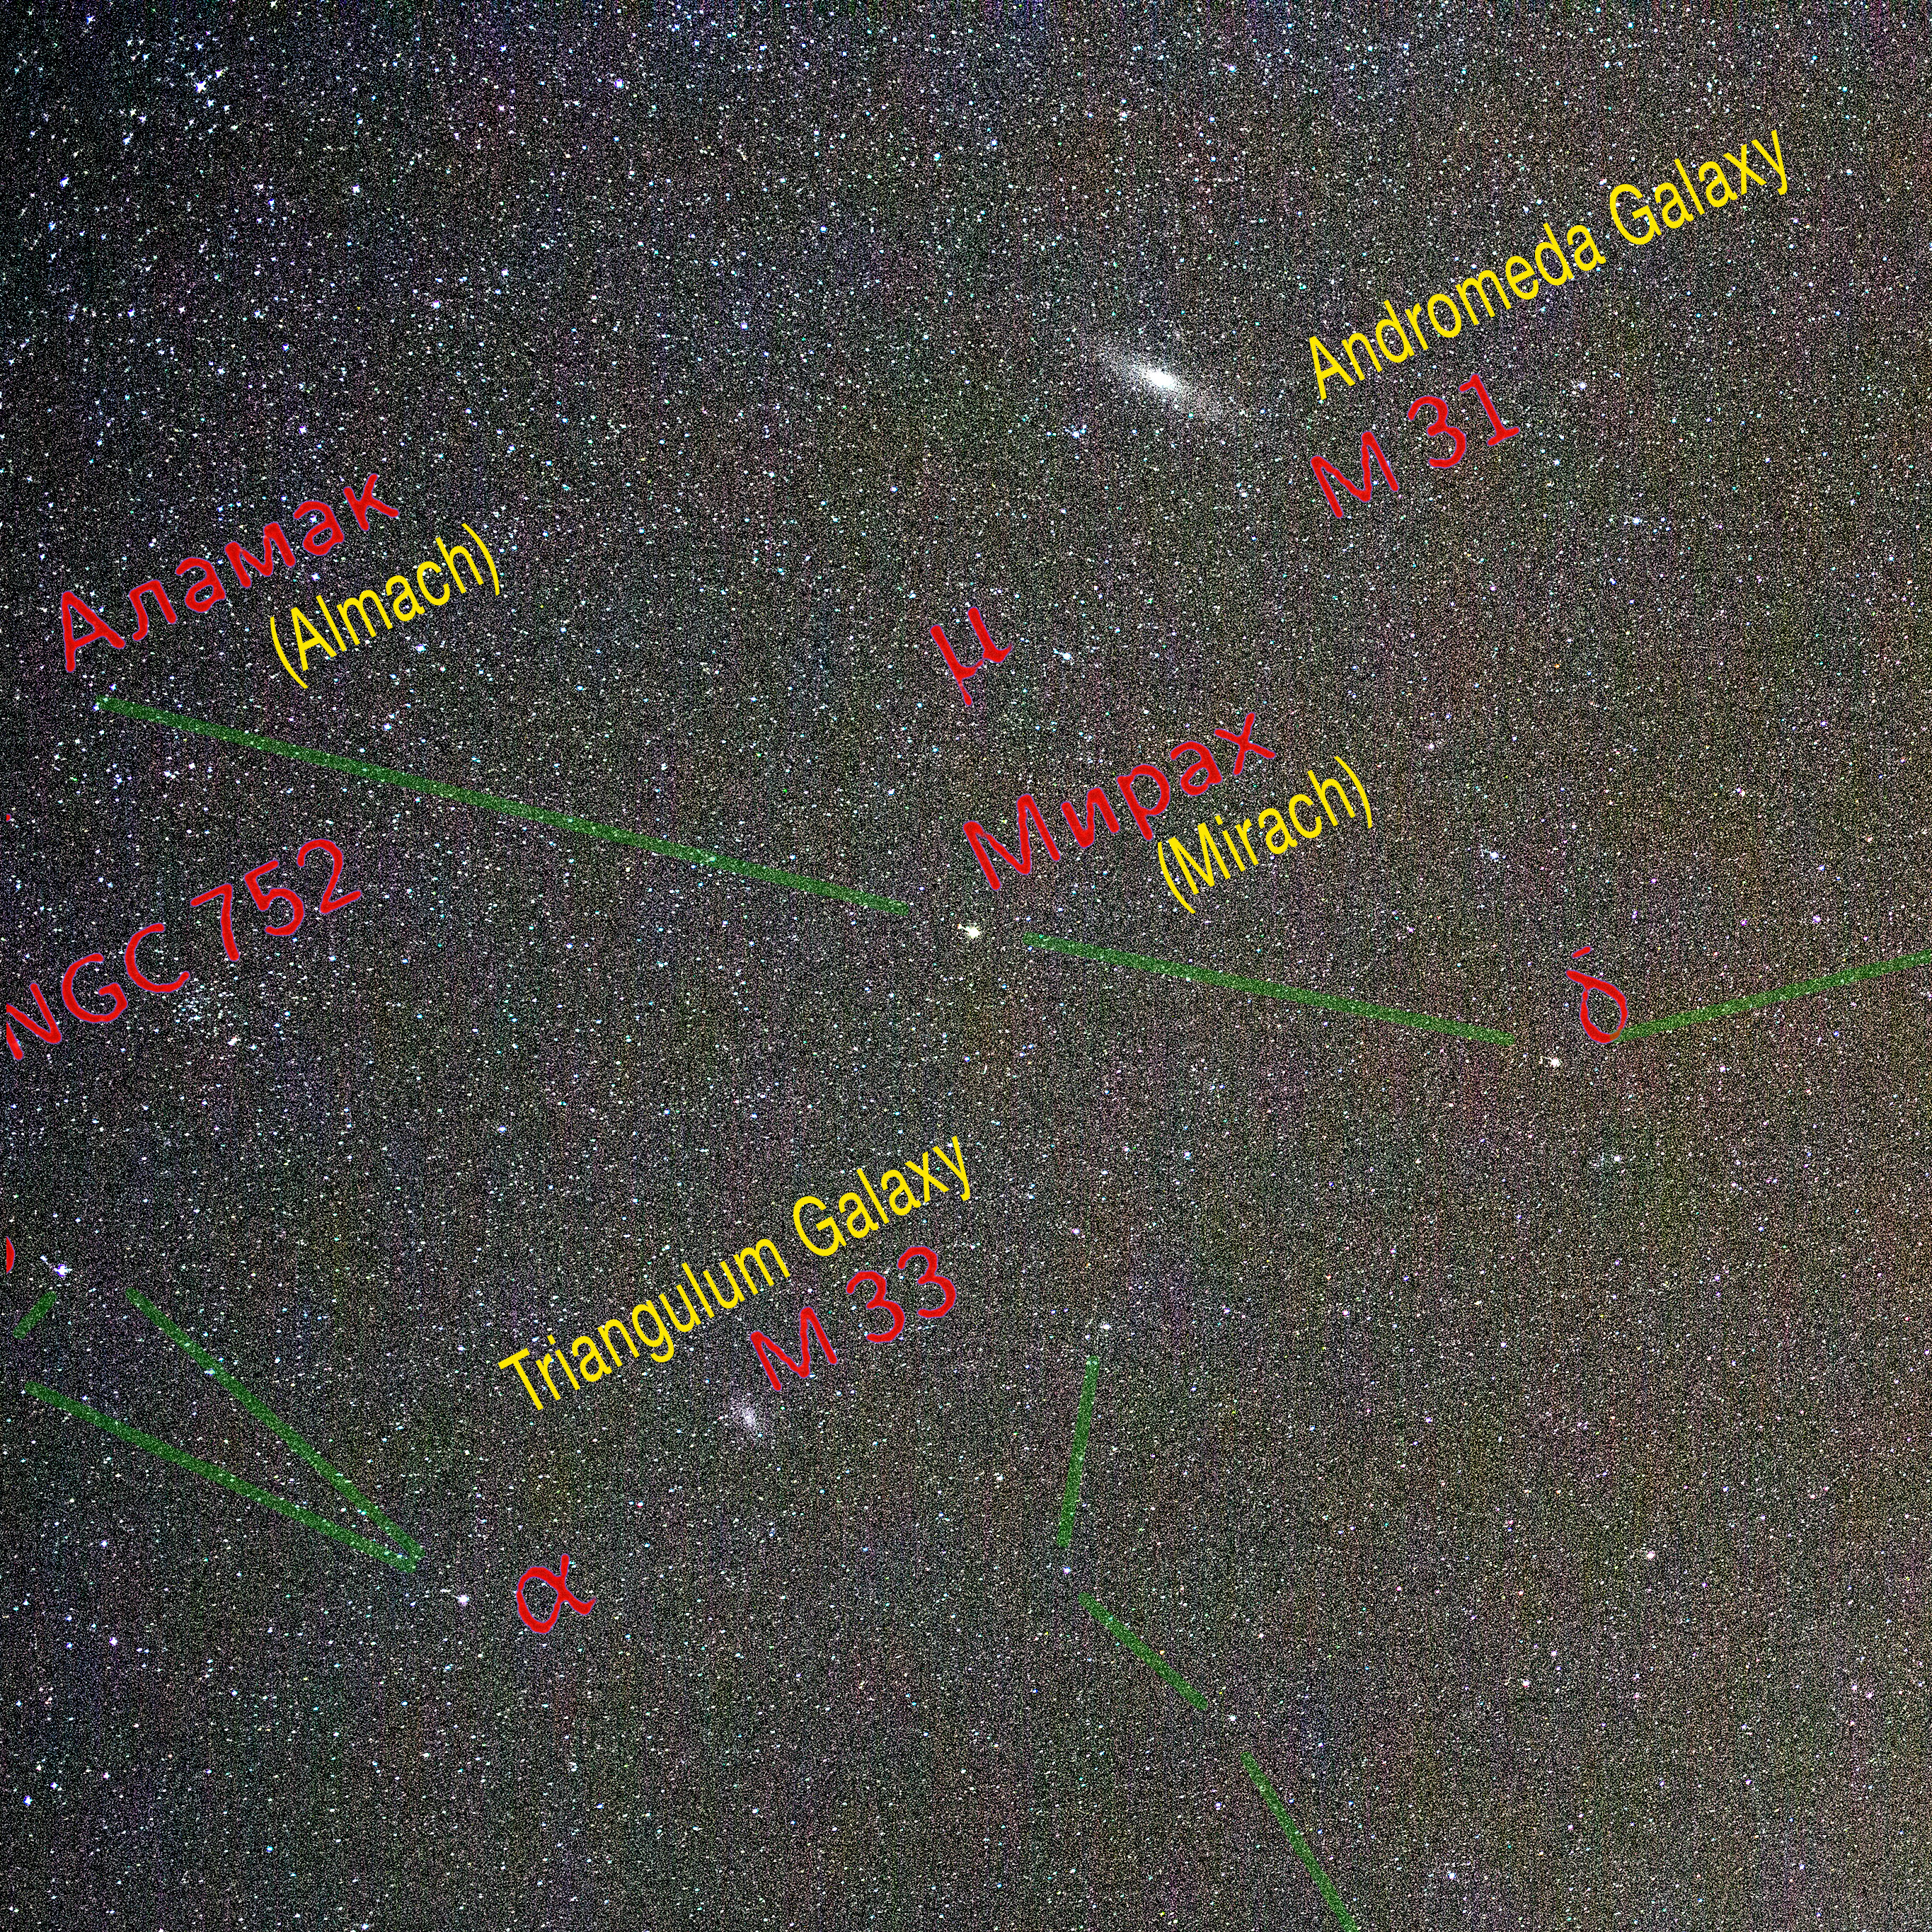
asphalt, line, soil, terrain, astronomy, screenshot, andromedagalaxy, astronomical object, typesc, triangulumgalaxy, spiralgalaxym33ngc598, intriangulum